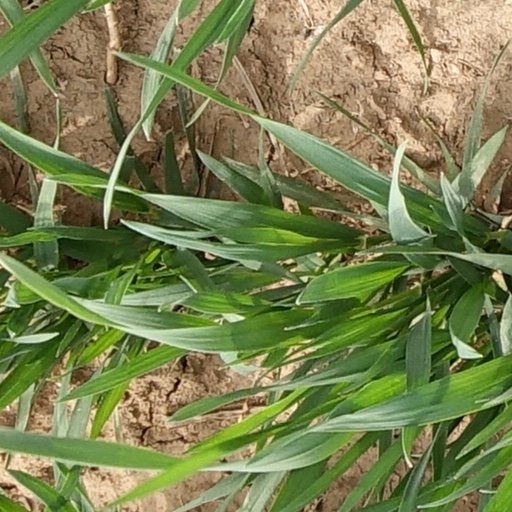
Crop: wheat